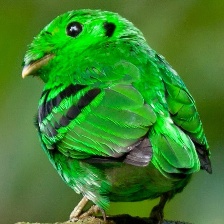
Species: GREEN BROADBILL
Scientific name: CALYPTOMENA VIRIDIS